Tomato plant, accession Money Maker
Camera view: horizontal (90 deg, fisheye); turntable rotation: 180 degrees
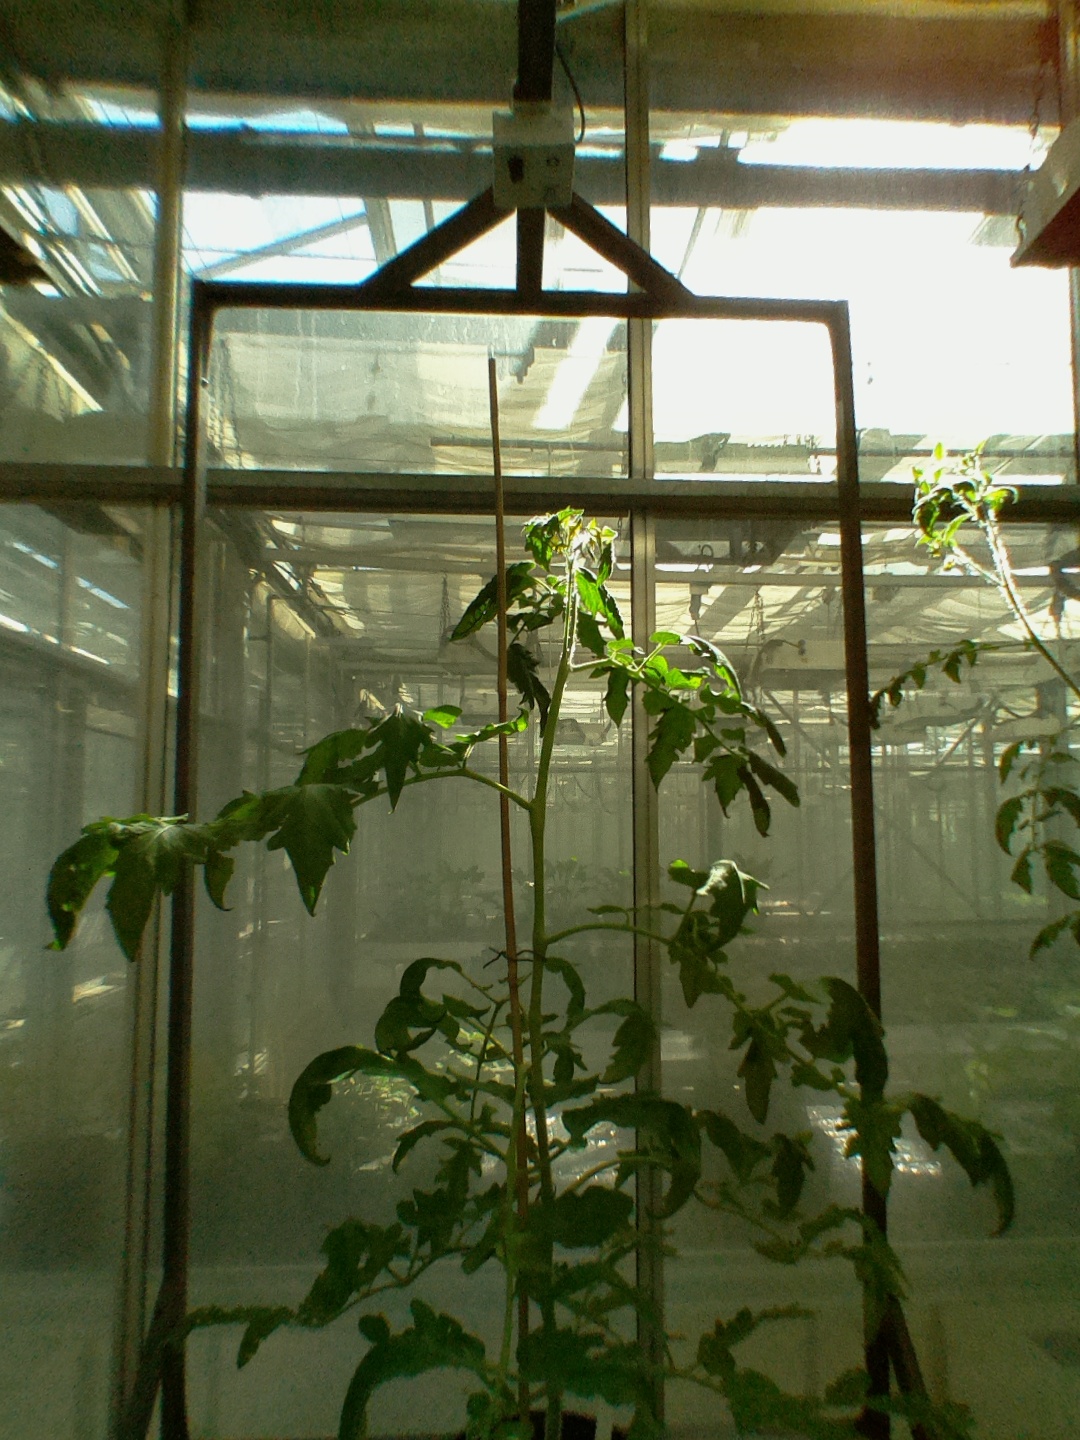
BBCH growth stage 63: 30%-40% of flowers open